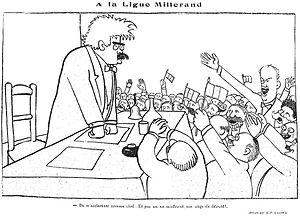
""A la ligue Millerand - Ils m'acclament comme chef. Et pas un ne m'offrirait son siège de député
La Ligue républicaine nationale est un mouvement politique français créé en novembre 1924 par Alexandre Millerand, ancien président de la République.